The Tunnel (2019 film)

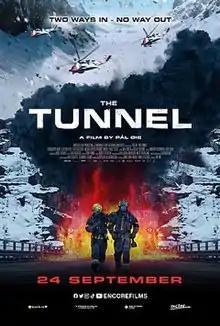
Official film poster

The Tunnel is a 2019 Norwegian disaster thriller film directed by Pål Øie. The film follows the WSV driver Stein, played by Thorbjørn Harr, during a tunnel fire in a 9 kilometer long road tunnel. This movie is a remake of Hollywood movie Daylight (1996).